Describe the emotion expressed in this image:  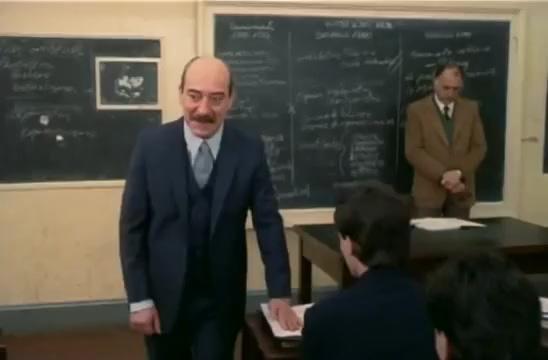
This person displays Fear, valence and arousal with low intensity.